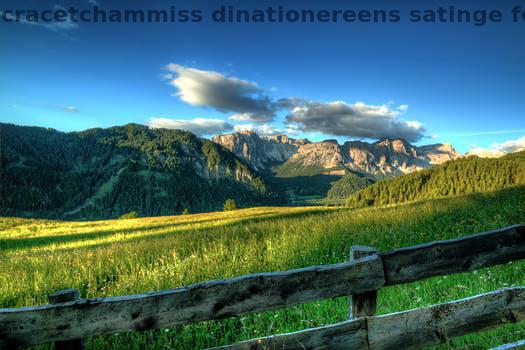
Label: Watermark